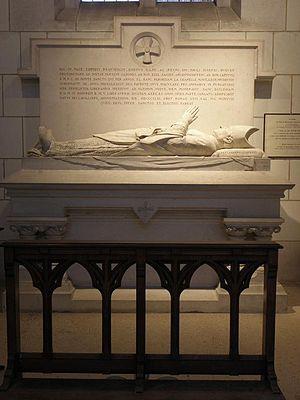
Tombeau de Mgr Paul Buguet en la basilique de La CHapelle-Montligeon (61).
La basilique Notre-Dame de Montligeon, consacrée à « Notre-Dame Libératrice des âmes du Purgatoire », est une église de pèlerinage, centre d'un sanctuaire dédié à la prière pour les défunts. Elle est située à La Chapelle-Montligeon, petite commune de la région du Perche, dans le sud-est du département de l'Orne.
Mᵍʳ Paul, Joseph Buguet est un prélat français, fondateur de l'Œuvre expiatoire pour la délivrance des âmes délaissées du purgatoire.